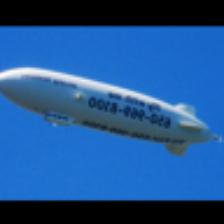
Label: NonHuman